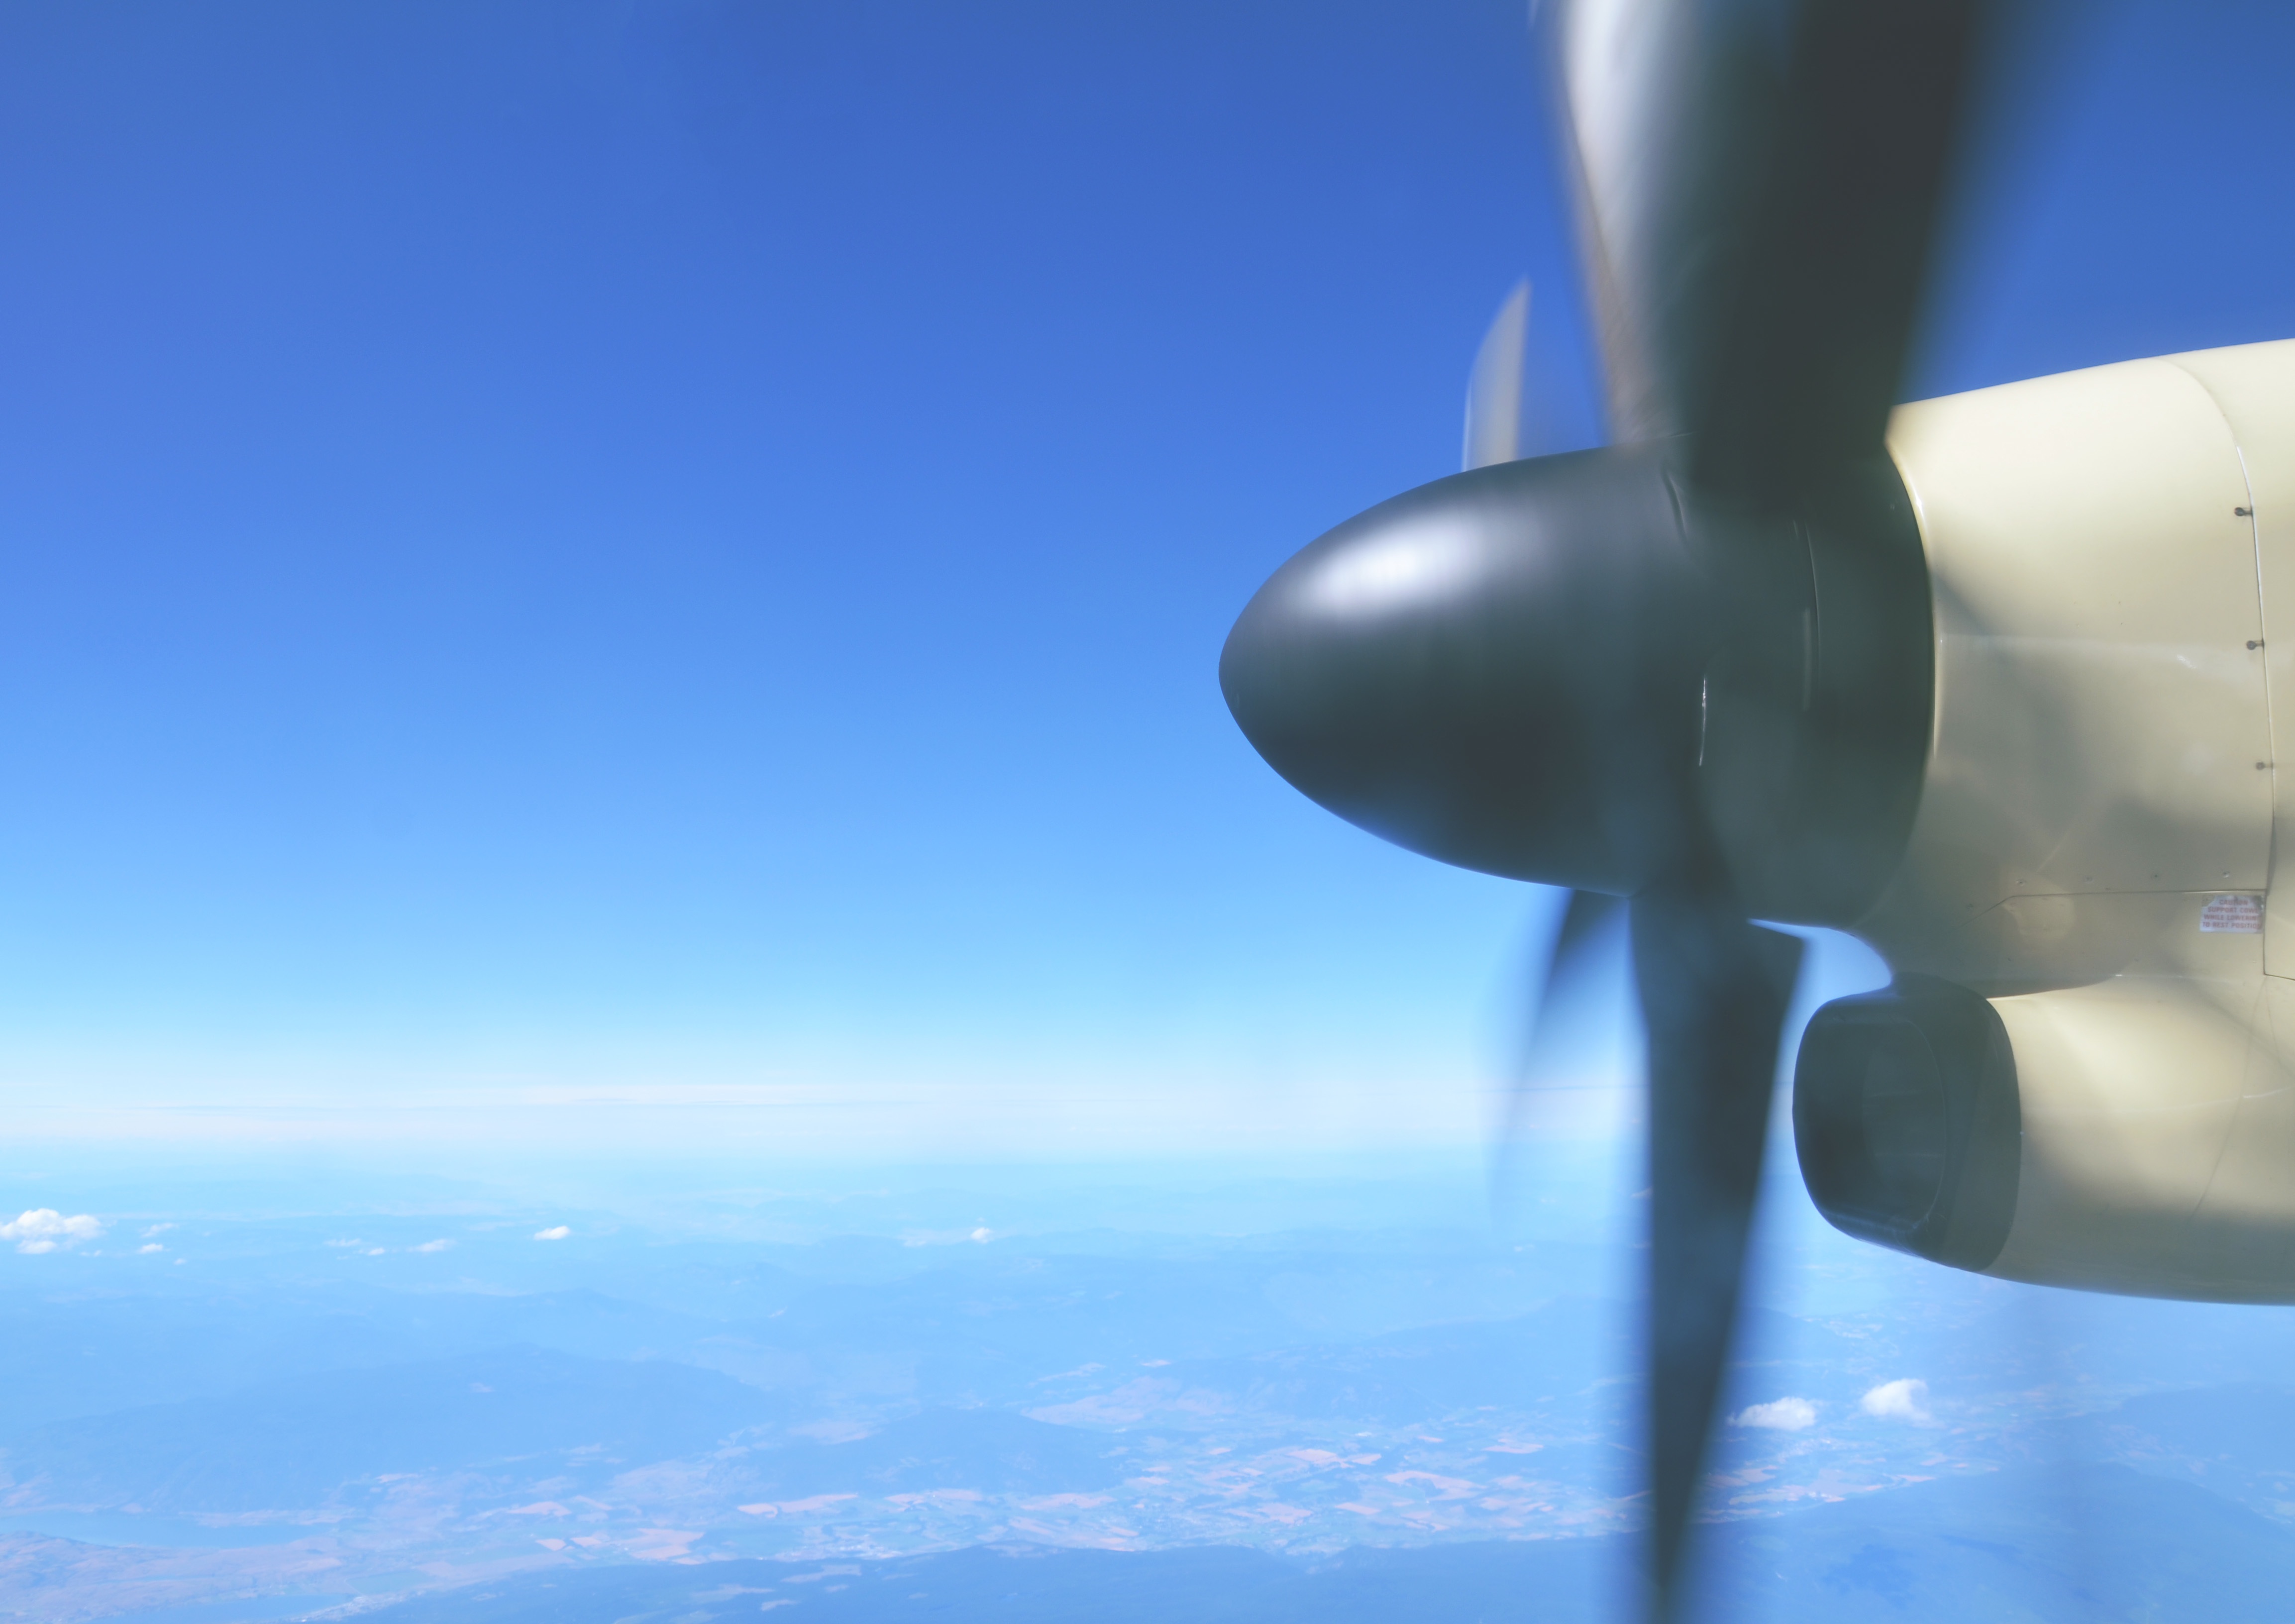
cloud, sky, wind, atmosphere, airplane, plane, aircraft, vehicle, aviation, flight, machine, blue, engine, screenshot, air travel, atmosphere of earth, aircraft engine, airplane fan, plane engine